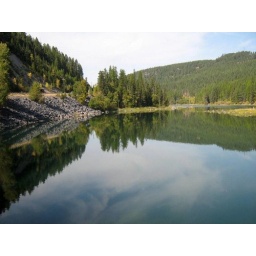
You can see fish swiming in the clear water.